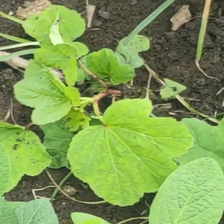
Weed species: Little_Mallow(Malva parviflora)